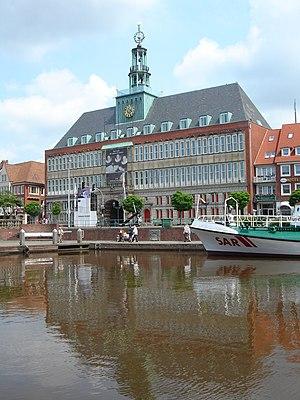
Emden est une ville et un port maritime situé dans le nord-ouest de l'Allemagne, à l'embouchure du fleuve Ems dans le Dollard. C'est la ville principale de la région de la Frise orientale. En 2013 la ville comptait une population de 49 790 habitants.